Hirotaka Ishihara

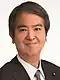
Official portrait, 2021

is a Japanese politician of the Liberal Democratic Party, a member of the House of Representatives in the Diet (national legislature). A native of Kanagawa Prefecture and graduate of Keio University, he was elected to the House of Representatives for the first time in 2005 after an unsuccessful run in 2003. He is the son of Shintaro Ishihara, former governor of Tokyo, and like his father affiliated to the revisionist lobby Nippon Kaigi.